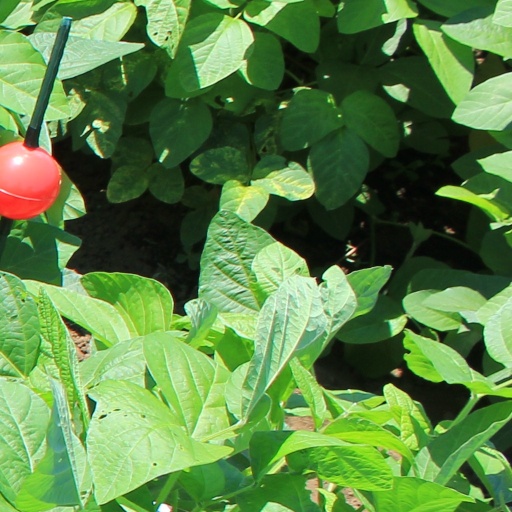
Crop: soybean